St. Jago's Arch

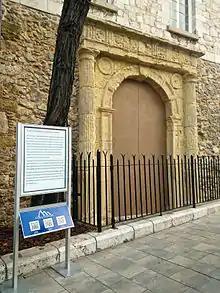
St. Jago's Arch in Gibraltar with interpretation panel

St. Jago's Arch is a historic sandstone arch in the British Overseas Territory of Gibraltar. It is the original entrance to a 16th-century Spanish church located at the southern limits of the old town.